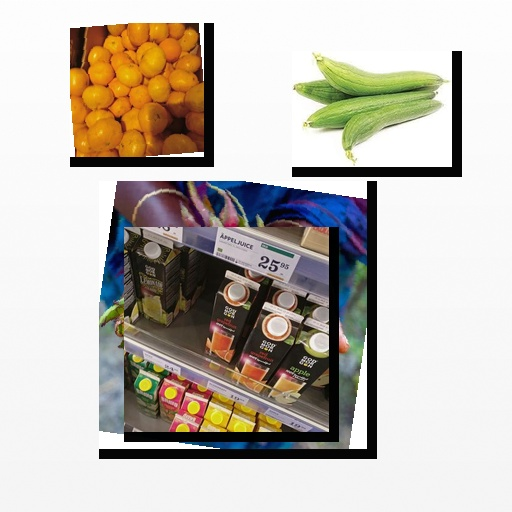
Food items: satsuma, dragon_fruit, sponge_gourd, red_grapefruit_juice